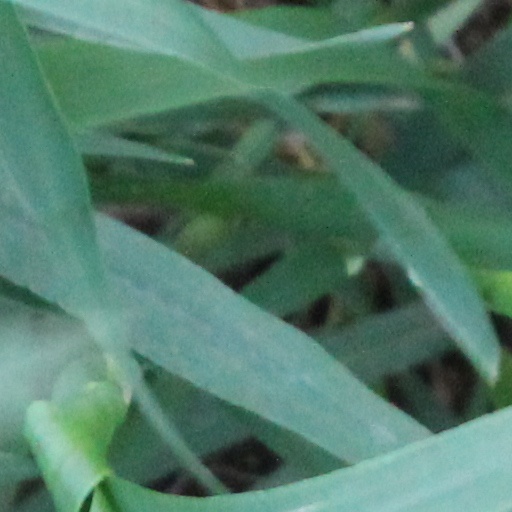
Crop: wheat